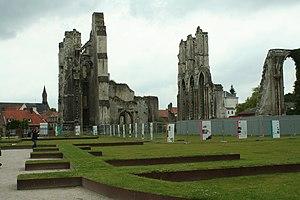
Ruines de l'abbatiale Saint-Bertin de Saint-Omer, vues depuis le chevet.
L'abbaye Saint-Bertin est une ancienne abbaye bénédictine fondée, au VIIᵉ siècle, par l'évêque de Thérouanne sous le nom d'abbaye de Sithiu.